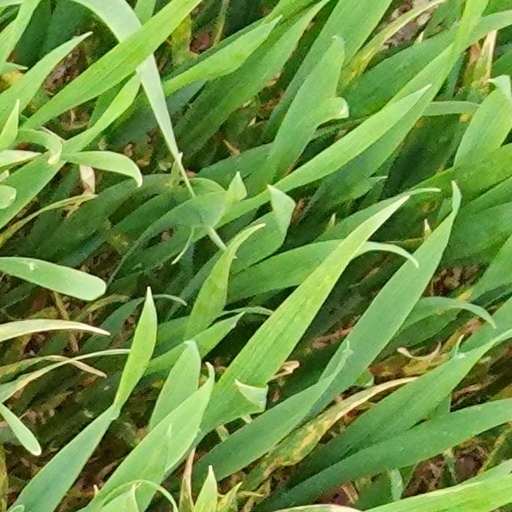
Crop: wheat